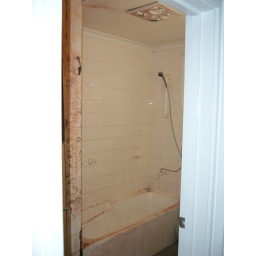
The wall starts to come out. The red mud/dust is from the saw in the red bricks.